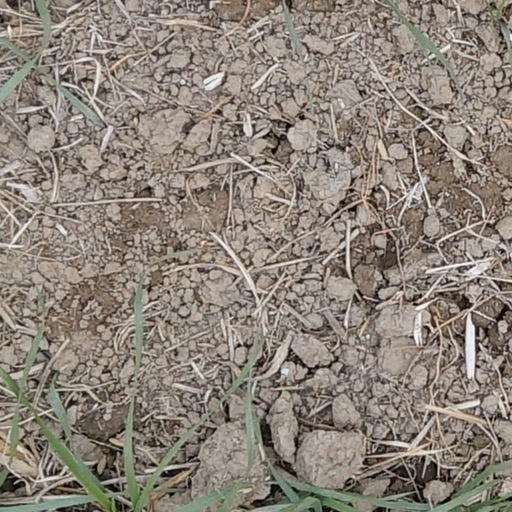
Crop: wheat